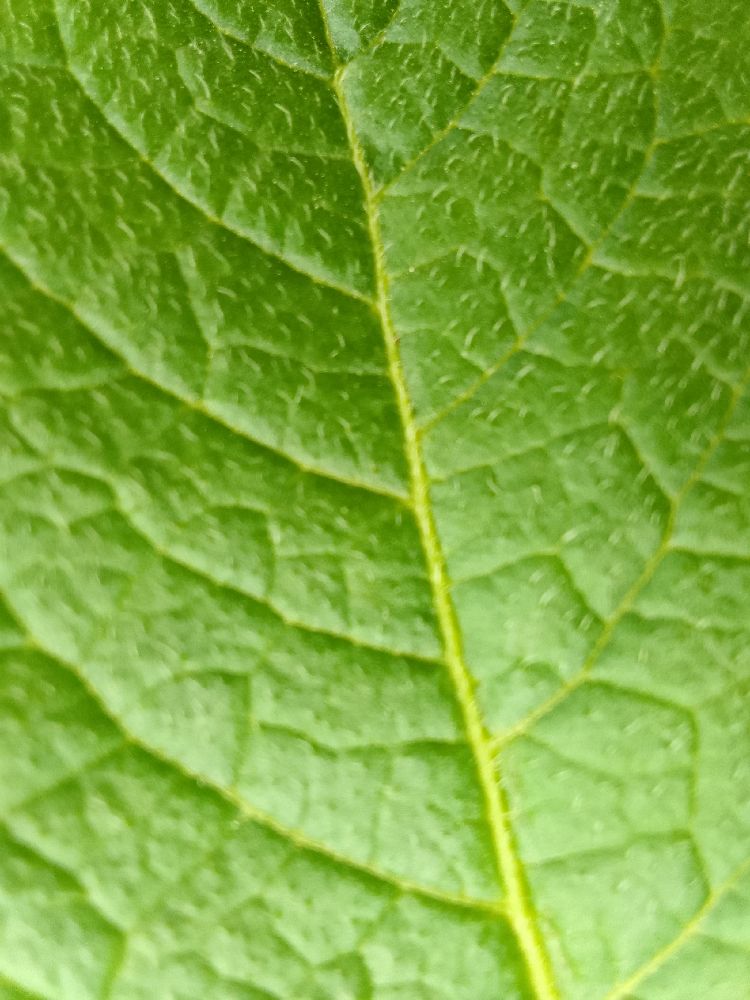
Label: Healthy